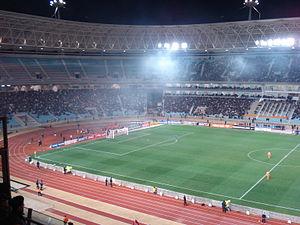
La coupe d'Afrique des nations de football 2004 est la 24ᵉ édition de la coupe d'Afrique des nations et s'est déroulée du 24 janvier au 14 février 2004 en Tunisie. Cette édition a vu la victoire du pays hôte, la Tunisie, qui a remporté ainsi la première CAN de son histoire en battant en finale le Maroc.